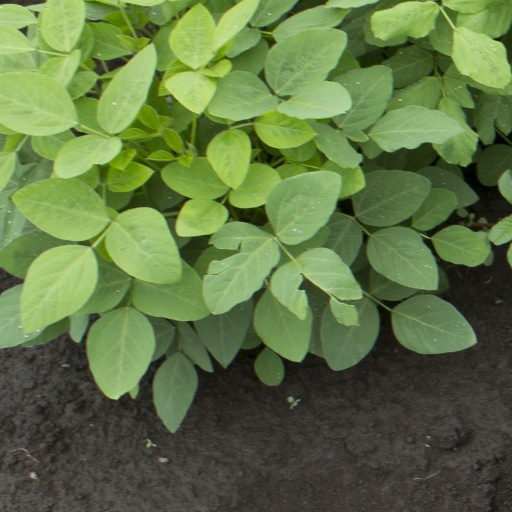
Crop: soybean